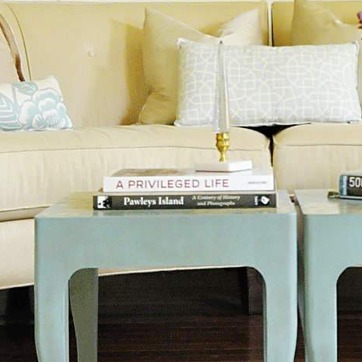
Material: paper